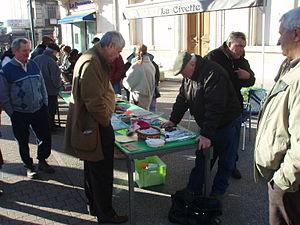
L'agriculture a toujours un rôle important et un fort impact économique sur le territoire que couvre aujourd'hui le Vaucluse.
La trufficulture est la culture de la truffe. Les trufficulteurs utilisent les techniques agronomiques visant à la production, à la cueillette et à la commercialisation des truffes.
En France, on désigne par vallée du Rhône la région située de part et d'autre du Rhône, en aval de Lyon, dans le sud-est de la France. C'est une région agricole française selon le classement de l'Insee. Elle se subdivise en plaine irriguée de la Crau, plaine maraîchère du Comtat Venaissin, coteaux viticoles produisant des vins AOC de renommée mondiale sur les rives droite et gauche du fleuve, polyculture de la Drôme provençale, grandes cultures de la plaine valentinoise, vergers de l’Isère, prairies des vallées de la Galaure et de l’Herbasse.
La truffe est le nom vernaculaire français donné à la fructification et à l'organe végétatif de plusieurs genres de champignons hypogés ascomycètes ectomycorhiziens qui se présente sous une forme plus ou moins globuleuse. Un même mycélium peut produire plusieurs truffes. Certaines espèces n'ont que peu de saveur alors que d'autres sont particulièrement appréciées et recherchées depuis l'Antiquité. Qu'elles aient poussé spontanément ou qu'elles soient issues de la trufficulture, les truffes sont très demandées par les gourmets.
Le marché aux truffes de Carpentras est l'un des plus importants marchés de France, tant par la quantité que par la qualité de ses truffes et le respect des normes. Il attire à la fois nombre de professionnels : restaurateurs, courtiers, négociants, conserveurs, etc. mais aussi des particuliers assurés d'y trouver sans peine la vraie Tuber melanosporum ou truffe noire. L'importance des transactions qui y sont faites tous des vendredis de la mi-novembre à la mi-mars, font que ses prix servent de référence aux autres marchés aux truffes.